History of railways in Württemberg

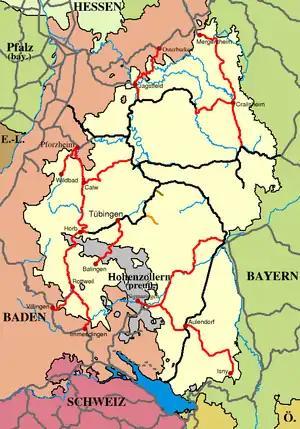
Railway network in 1874

In 1864, three northerly connection points to the Odenwald Railway (Heidelberg–Mosbach–Würzburg) in Baden were agreed upon: